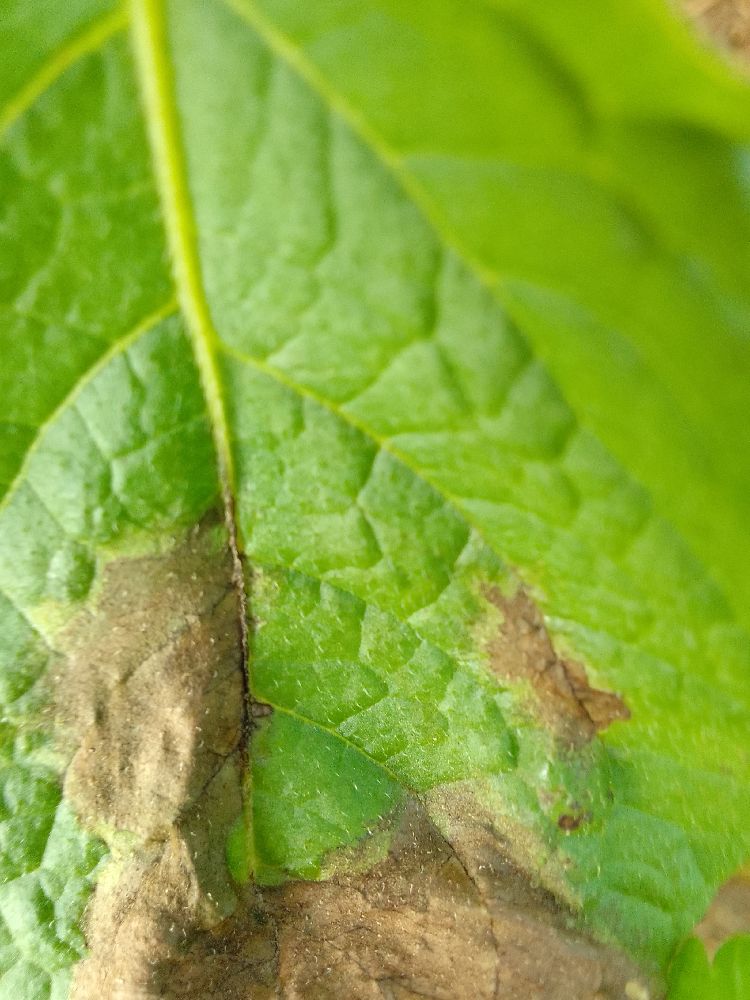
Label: Late blight